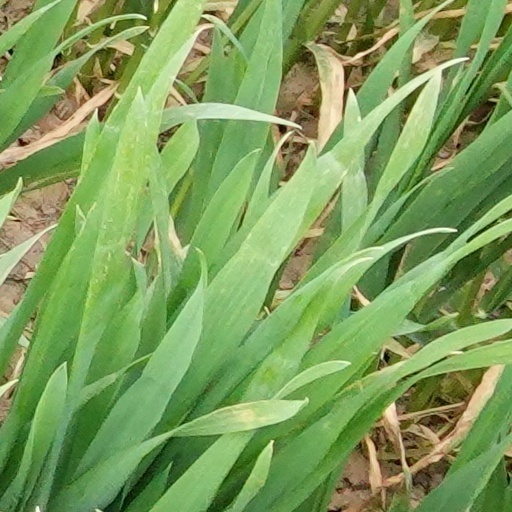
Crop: wheat